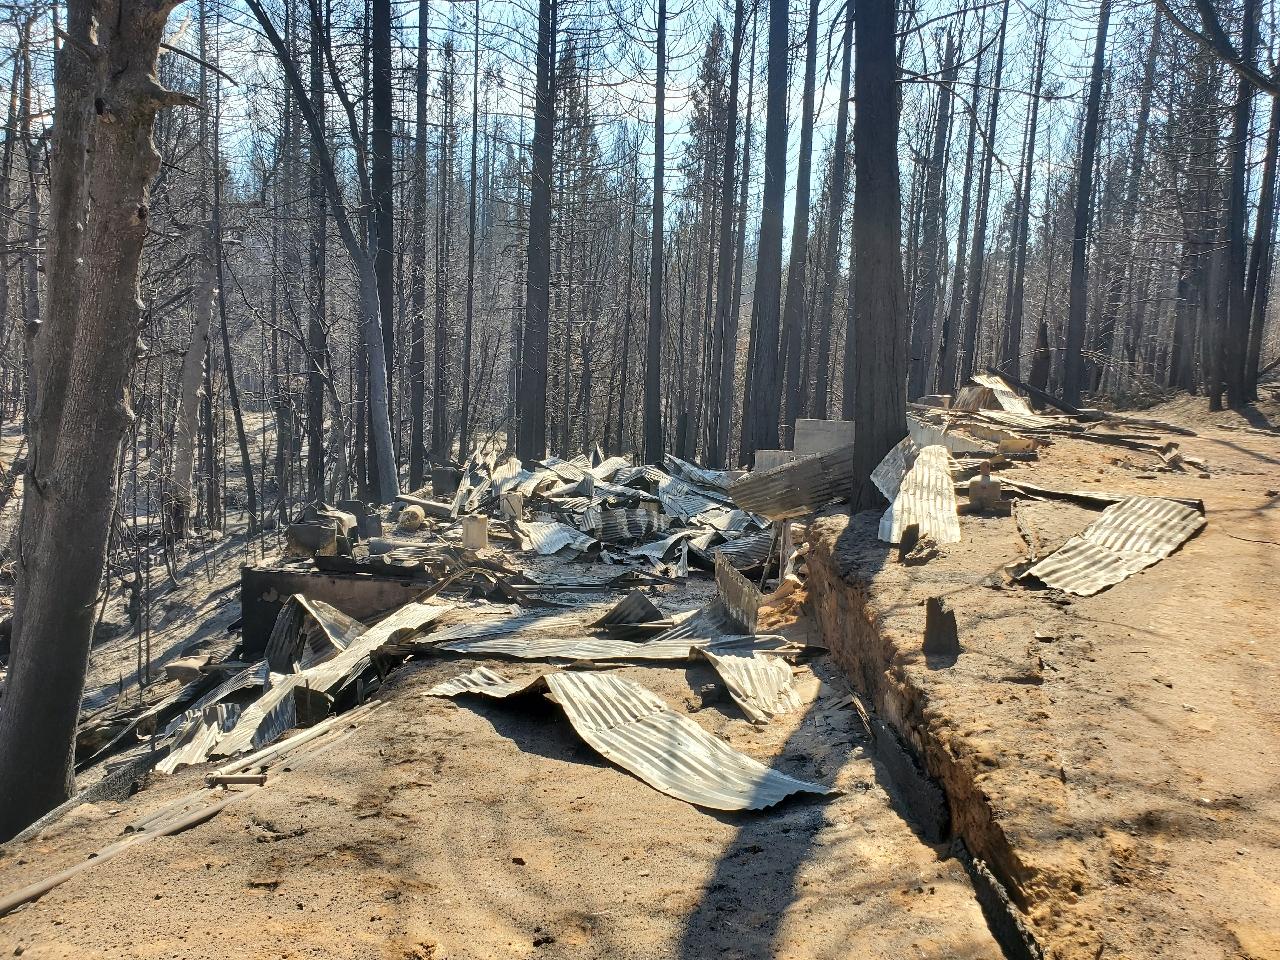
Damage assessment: destroyed